Black Sun Aeon

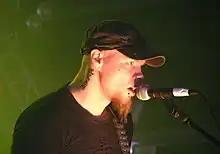
Tuomas Saukkonen

Black Sun Aeon was a Finnish death-doom project, formed in 2008 by Tuomas Saukkonen (Before the Dawn, Dawn of Solace, Wolfheart). The project released three studio albums before ending in 2013.